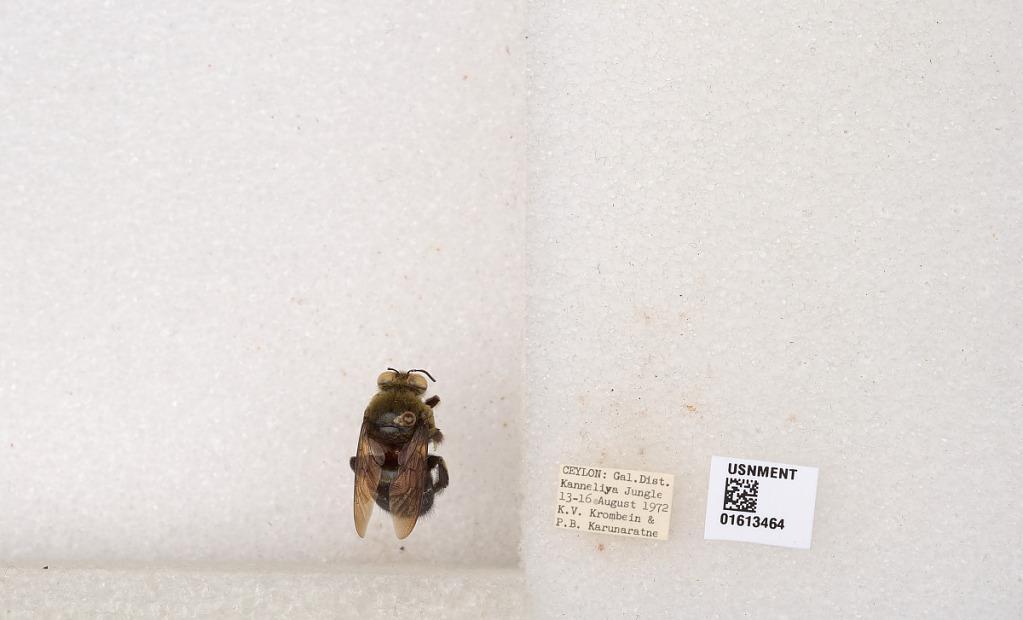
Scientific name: Xylocopa (Zonohirsuta) sp.
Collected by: P. Karunaratne
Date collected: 1972-8-13
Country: Sri Lanka
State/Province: Southern
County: Galle
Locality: Kanneliya Jungle